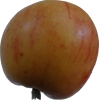
Label: Apple 14